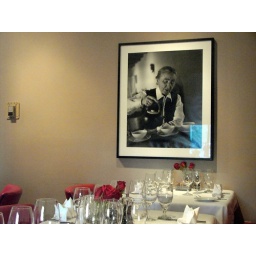
One wall in the Okeeffe Cafe has this picture of Ms. Okeeffe. The red and whie decor fitted well.